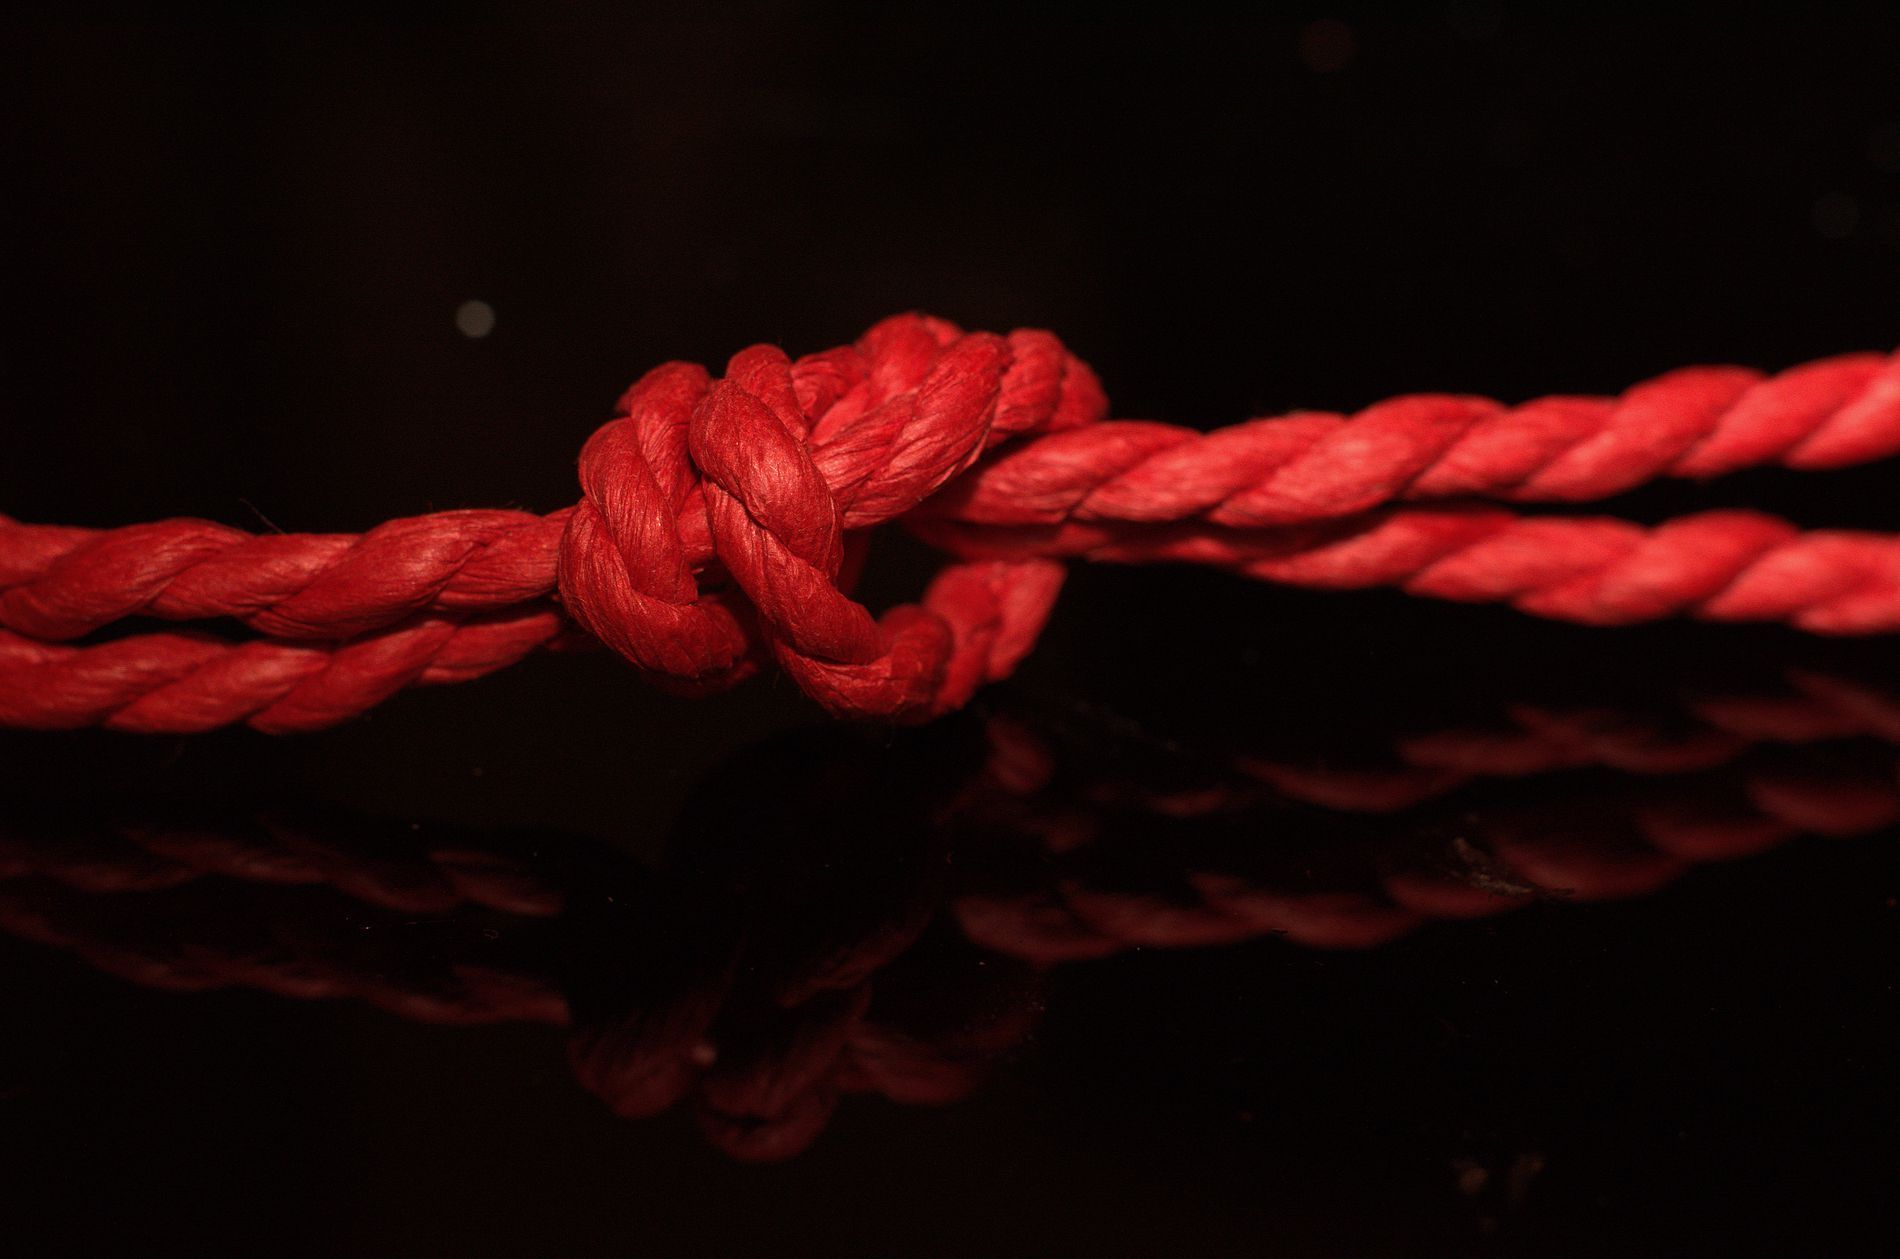
Rope with a knot
A picture of a red rope with a knot in the middle, against a dark reflective background giving dramatic vibes.
A landscape photo captured by a close-up, zoom-in view focused on a rope with a knot against a reflective background. The scene is in a red and black color palette. It inspires complexity and a depressed atmosphere.
Labels: Knot, Flower, Plant, Rose, Rope, Reflective dark background, Reflective background
Camera: NIKON CORPORATION NIKON D5100
Aperture: F5.6
Exposure: 1/125 sec
ISO: 200, 200
Focal length: 50.0 mm